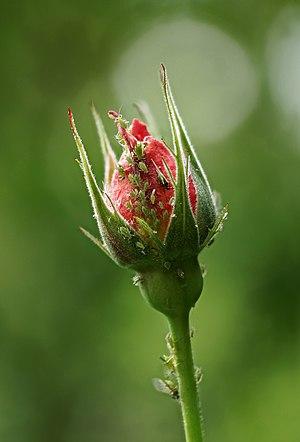
Les pucerons sont de petits insectes suceurs de sève qui représentent la super-famille des Aphidoidea.